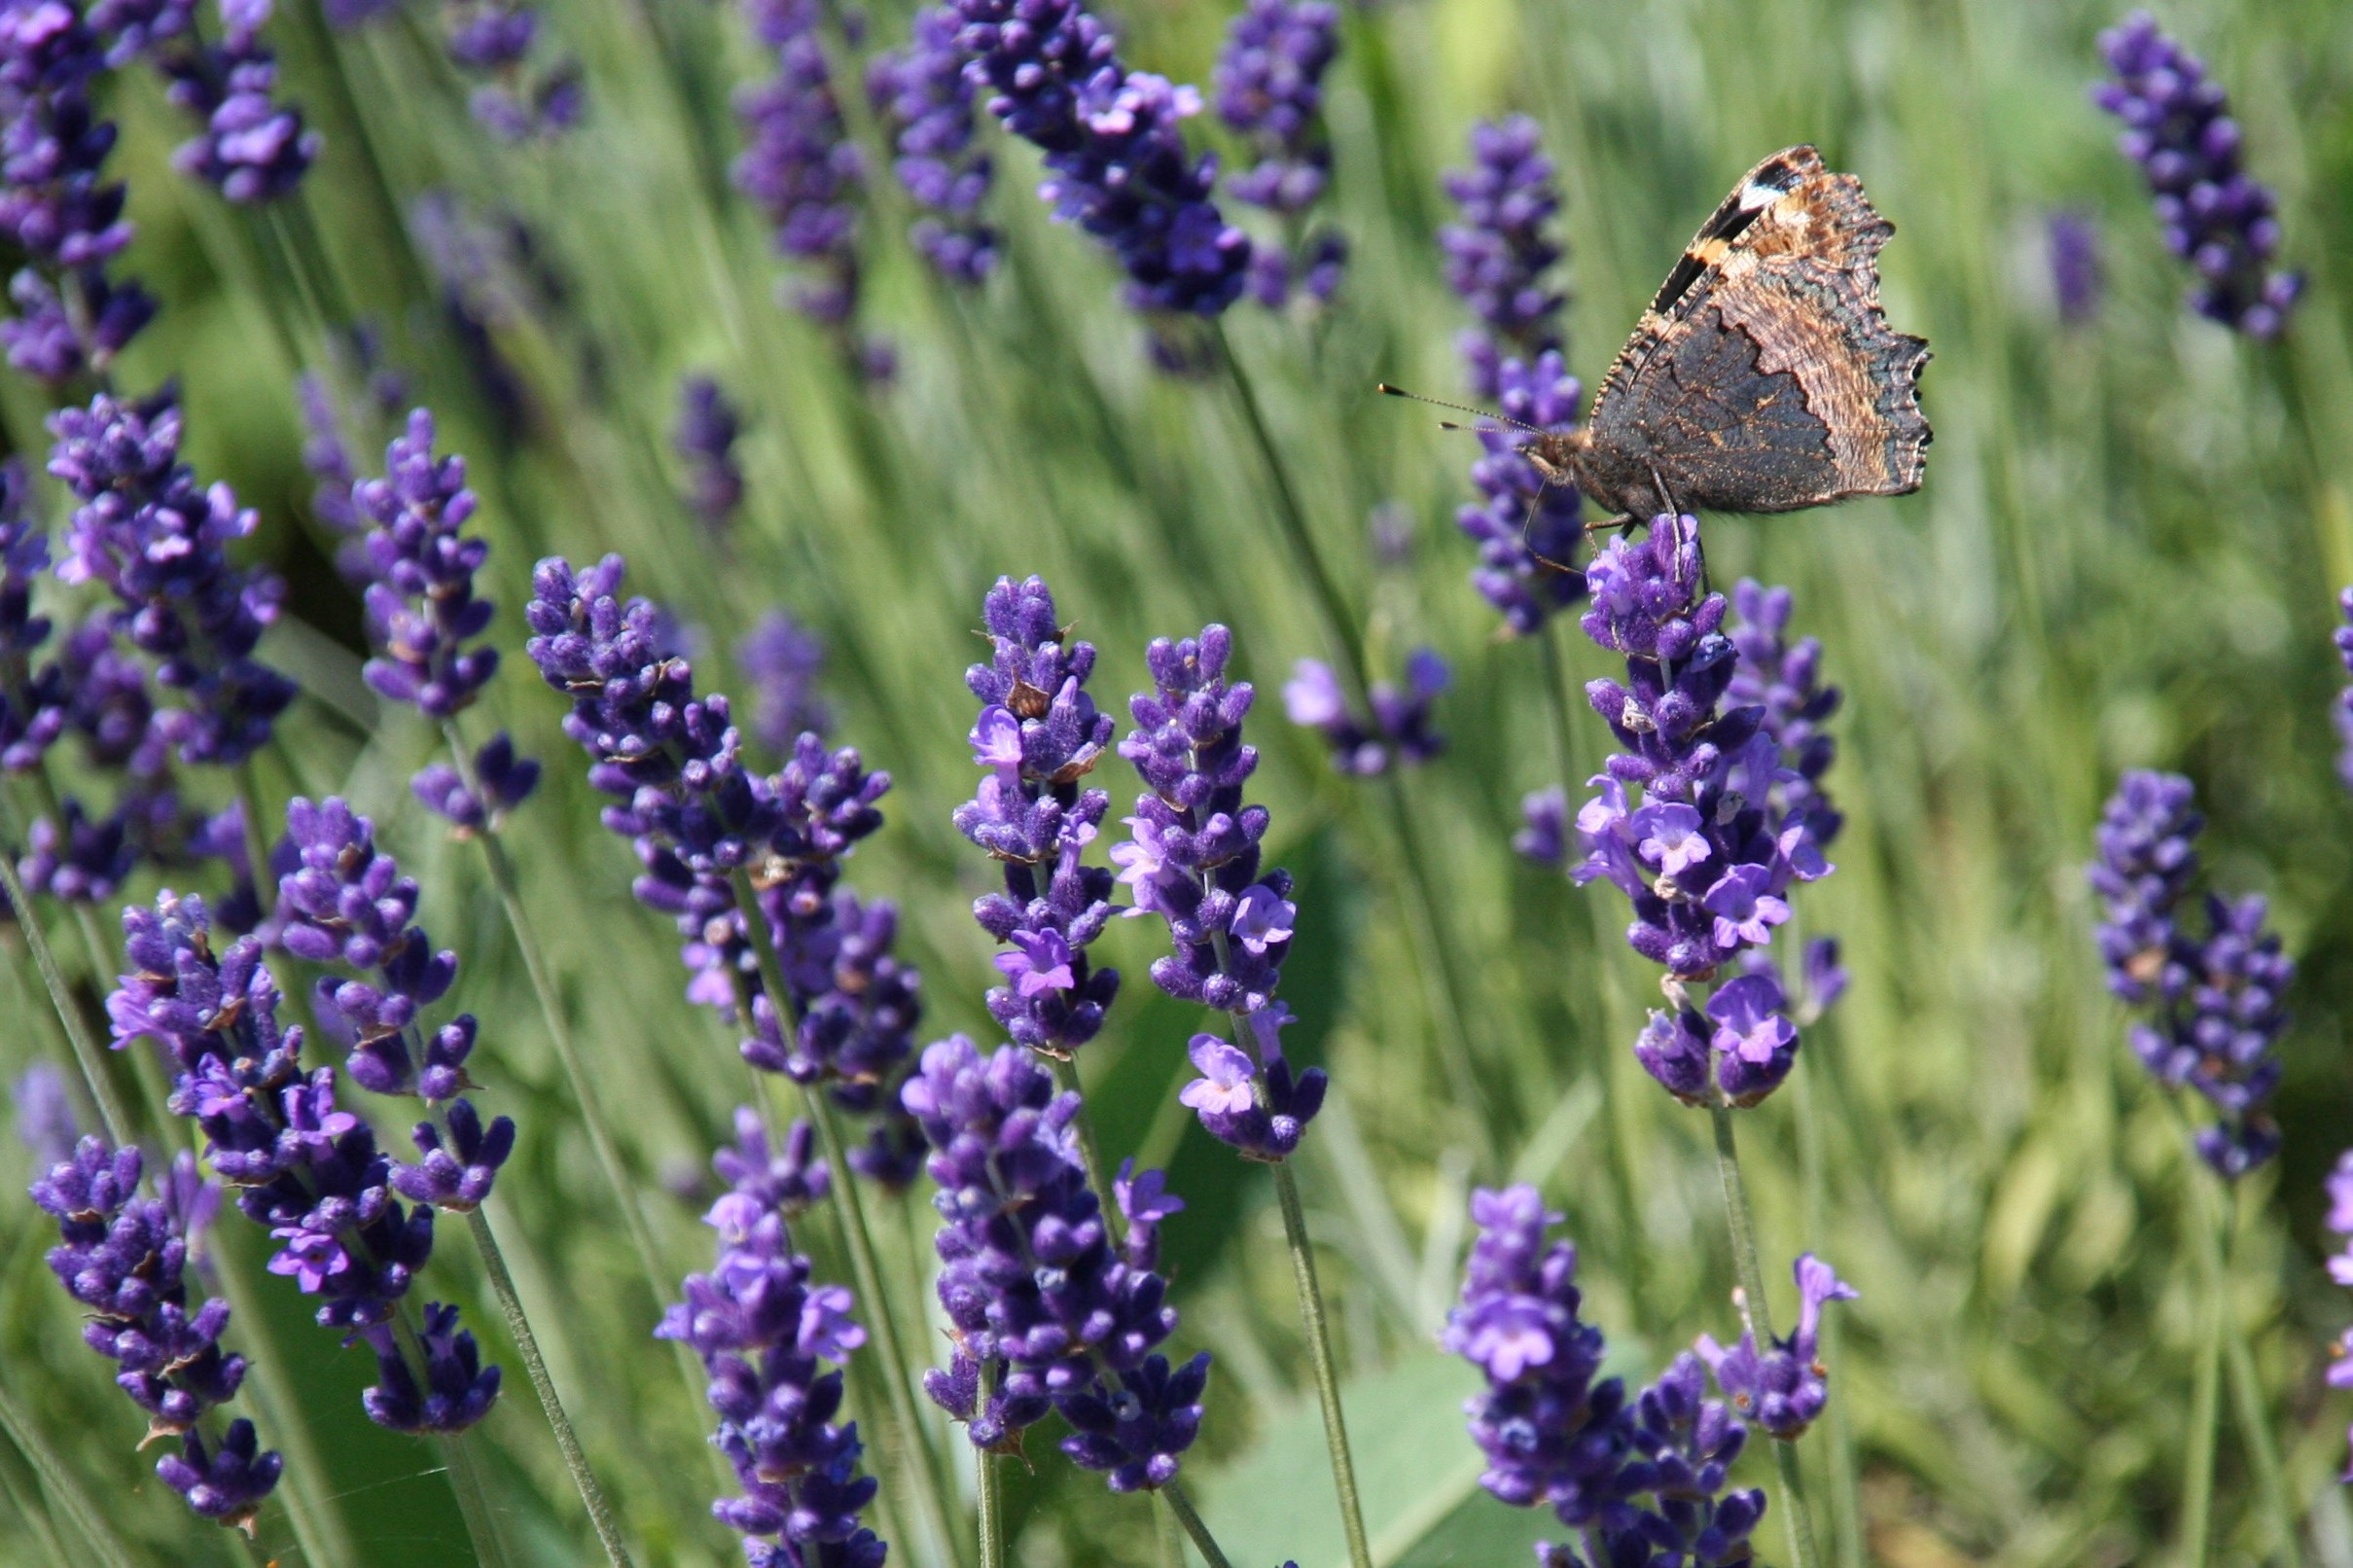
nature, plant, meadow, flower, herb, insect, botany, butterfly, flora, lavender, wildflower, violet, purple flower, flowering plant, lavender and butterfly, land plant, english lavender, french lavender, hyssopus, lavandula dentata